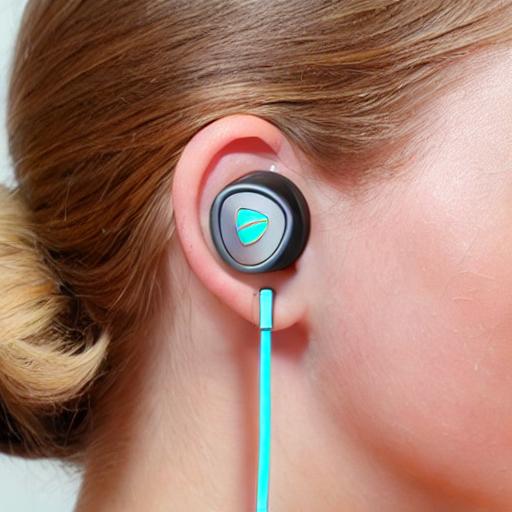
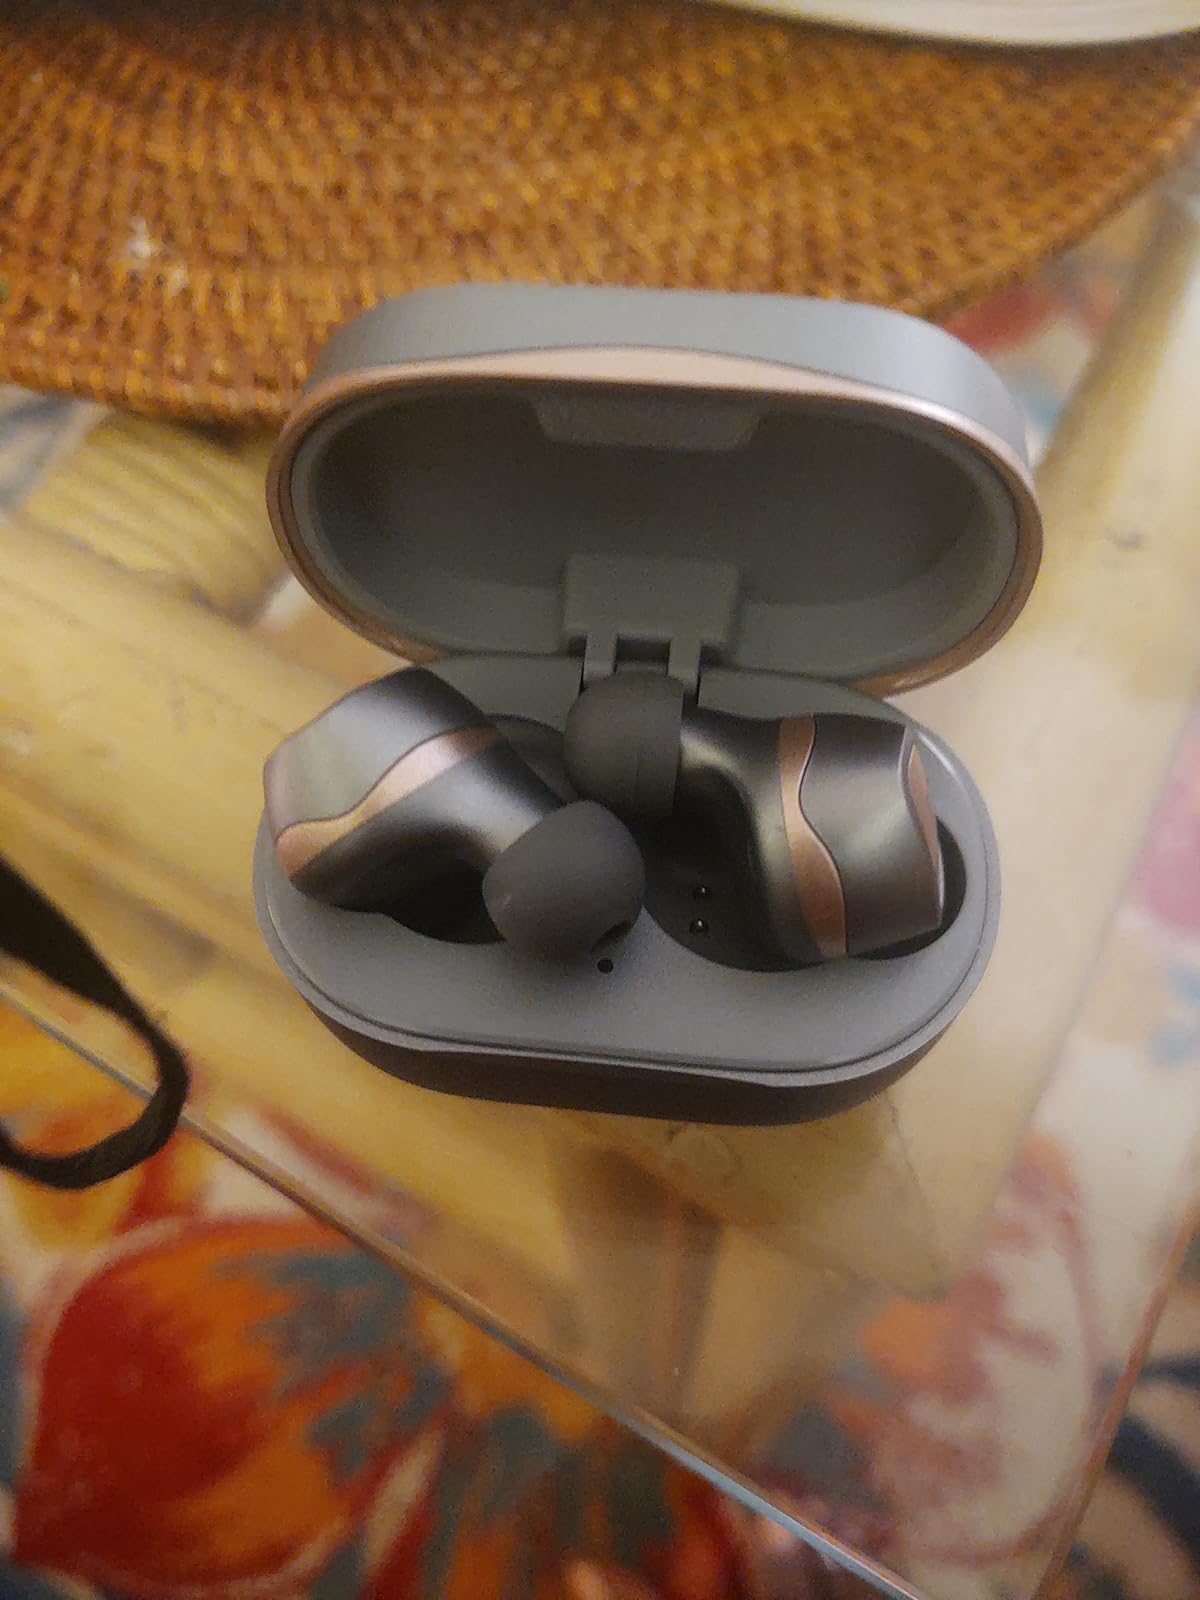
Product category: earbuds
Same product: no